Lebak, Sultan Kudarat

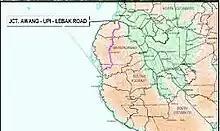
Junction Awang – Upi – Lebak – Kalamansig Road Project

If you are from Manila, you can reach Lebak by plain via Manila-Gensan or Manila- Cotabato. The completion of the concrete national road from the junction of Awang — Upi — Lebak road will be a great impact on the economy of Lebak.